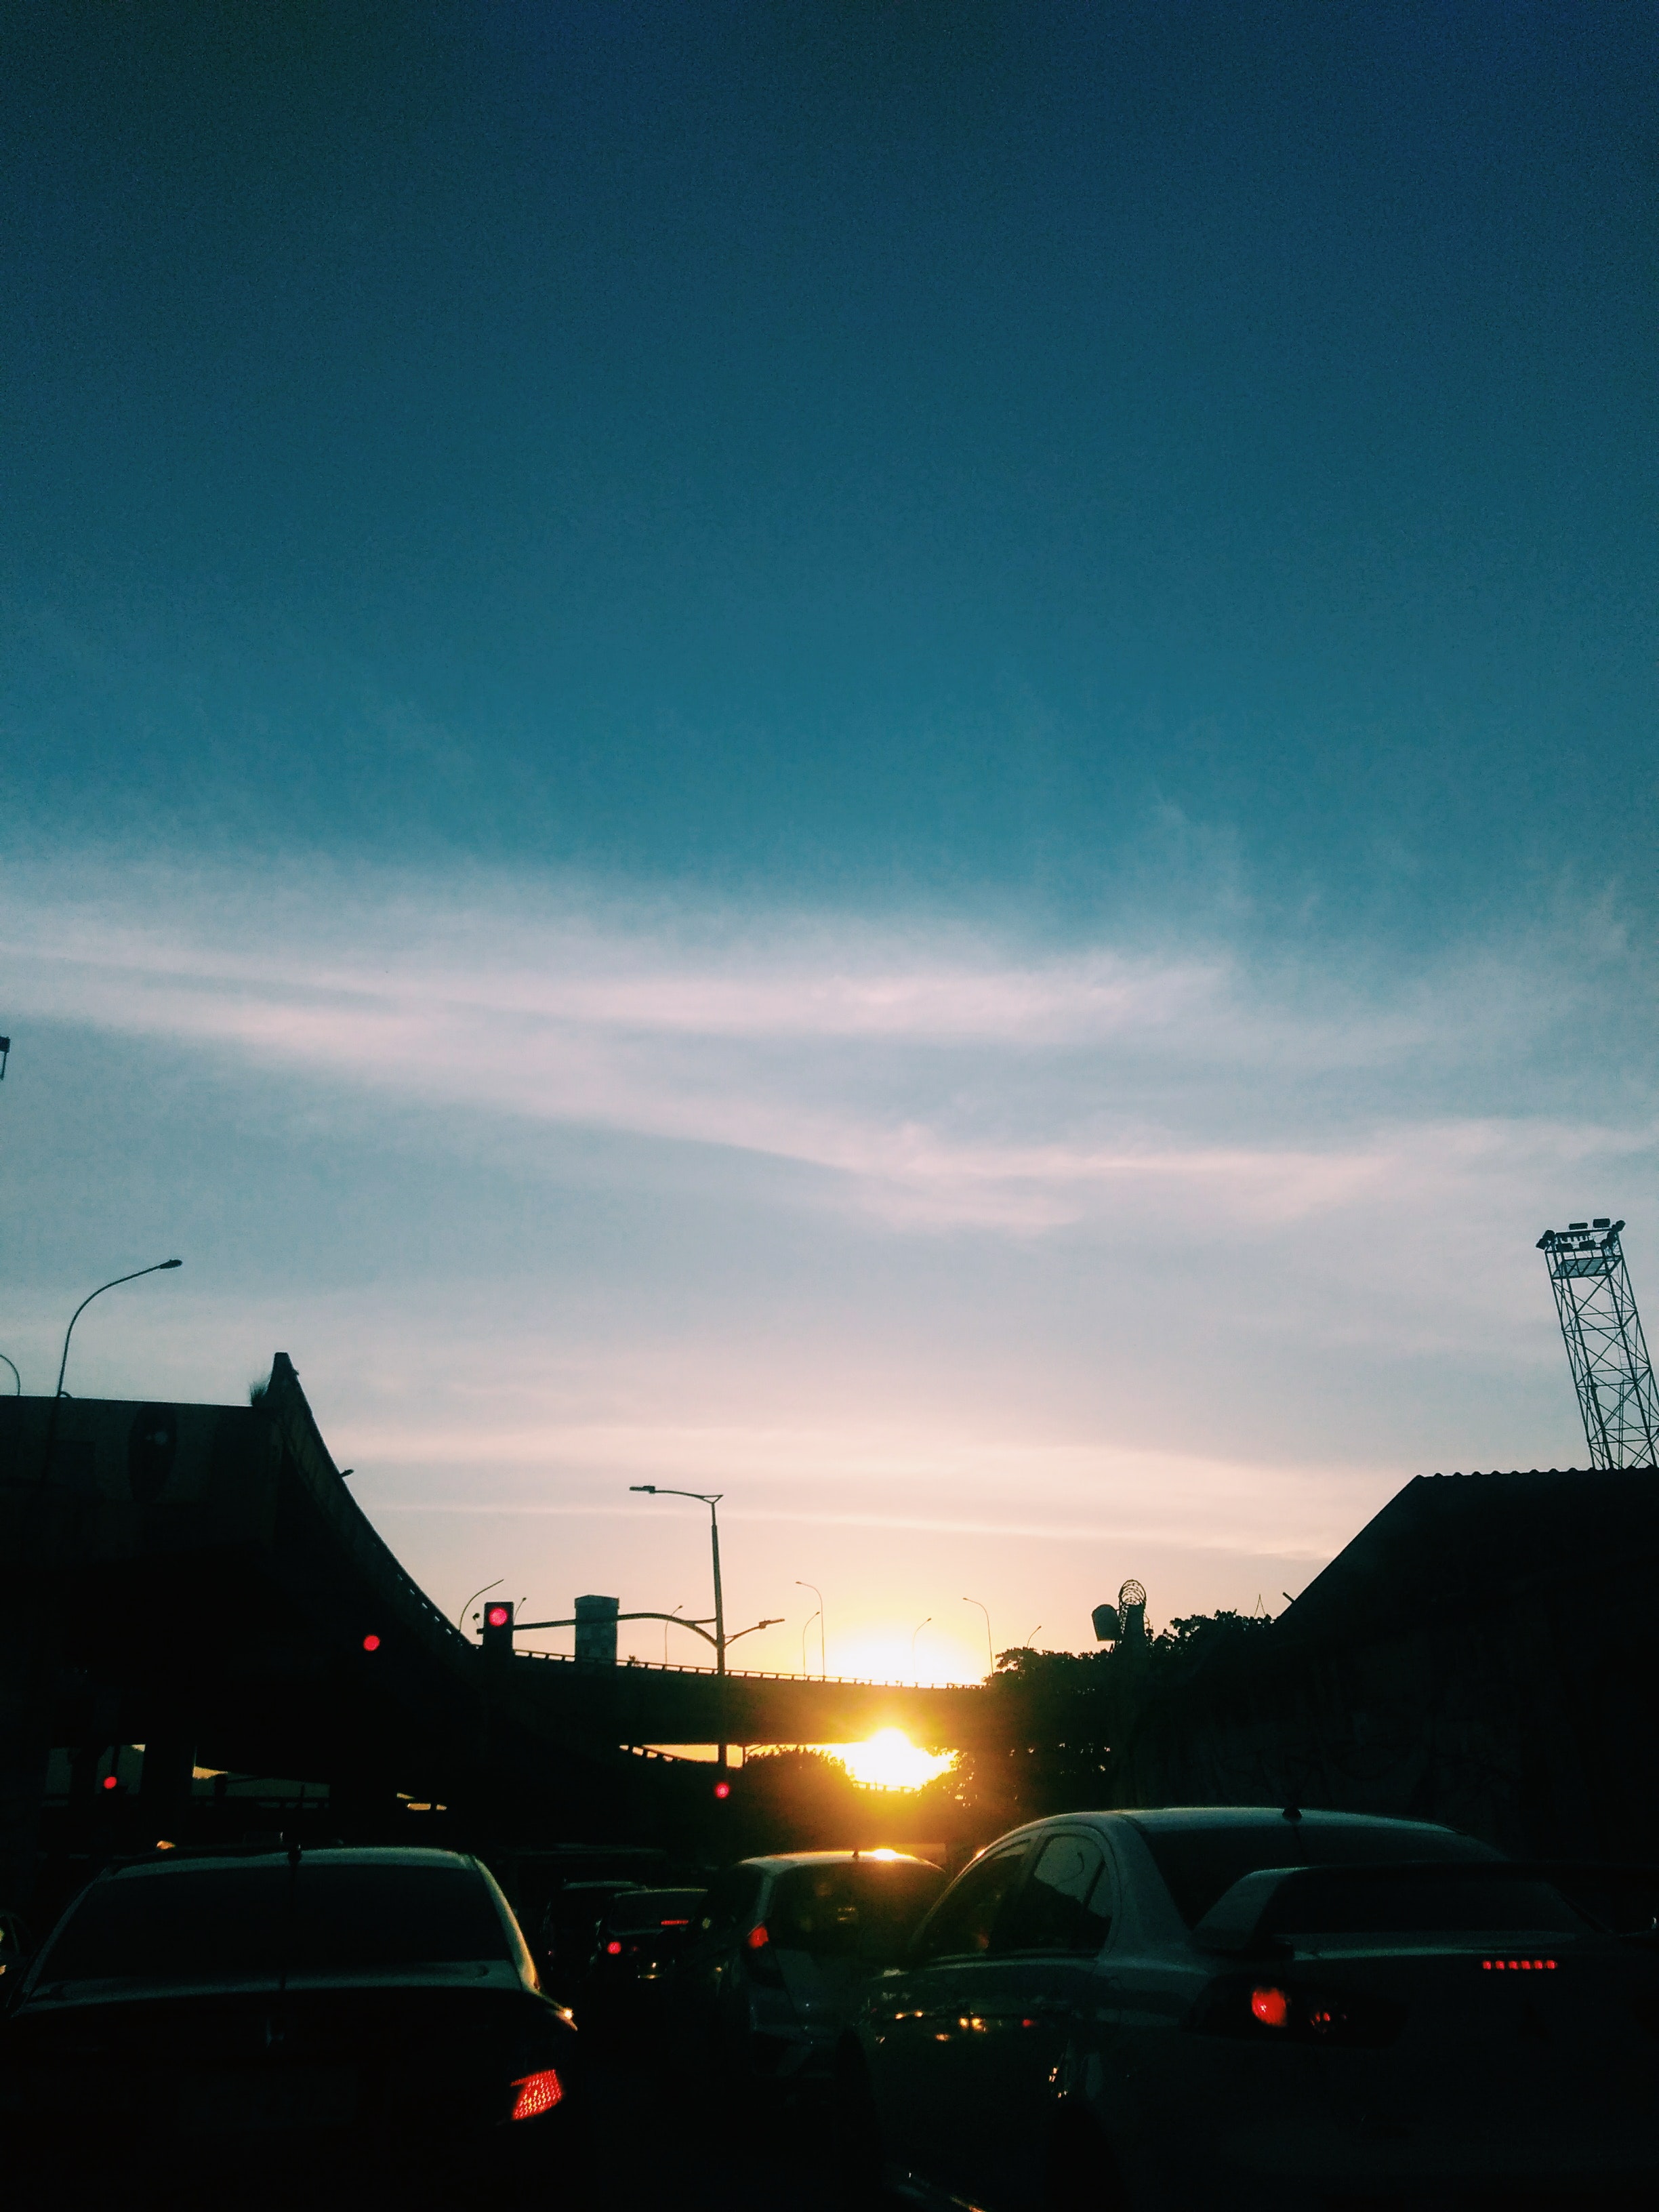
sky, cloud, dawn, afterglow, atmosphere, dusk, sunset, horizon, infrastructure, evening, sunrise, morning, daytime, sunlight, road, meteorological phenomenon, highway, night, street light